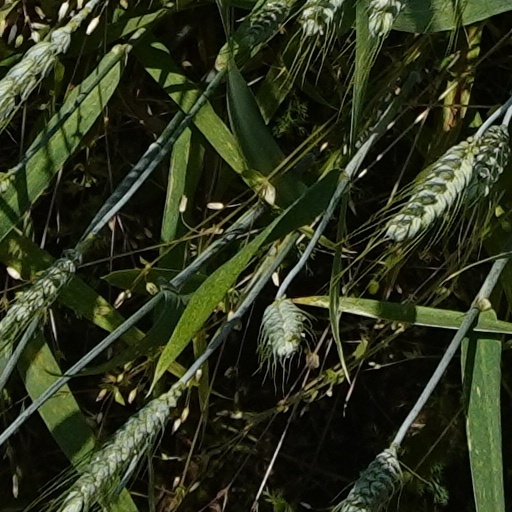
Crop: wheat